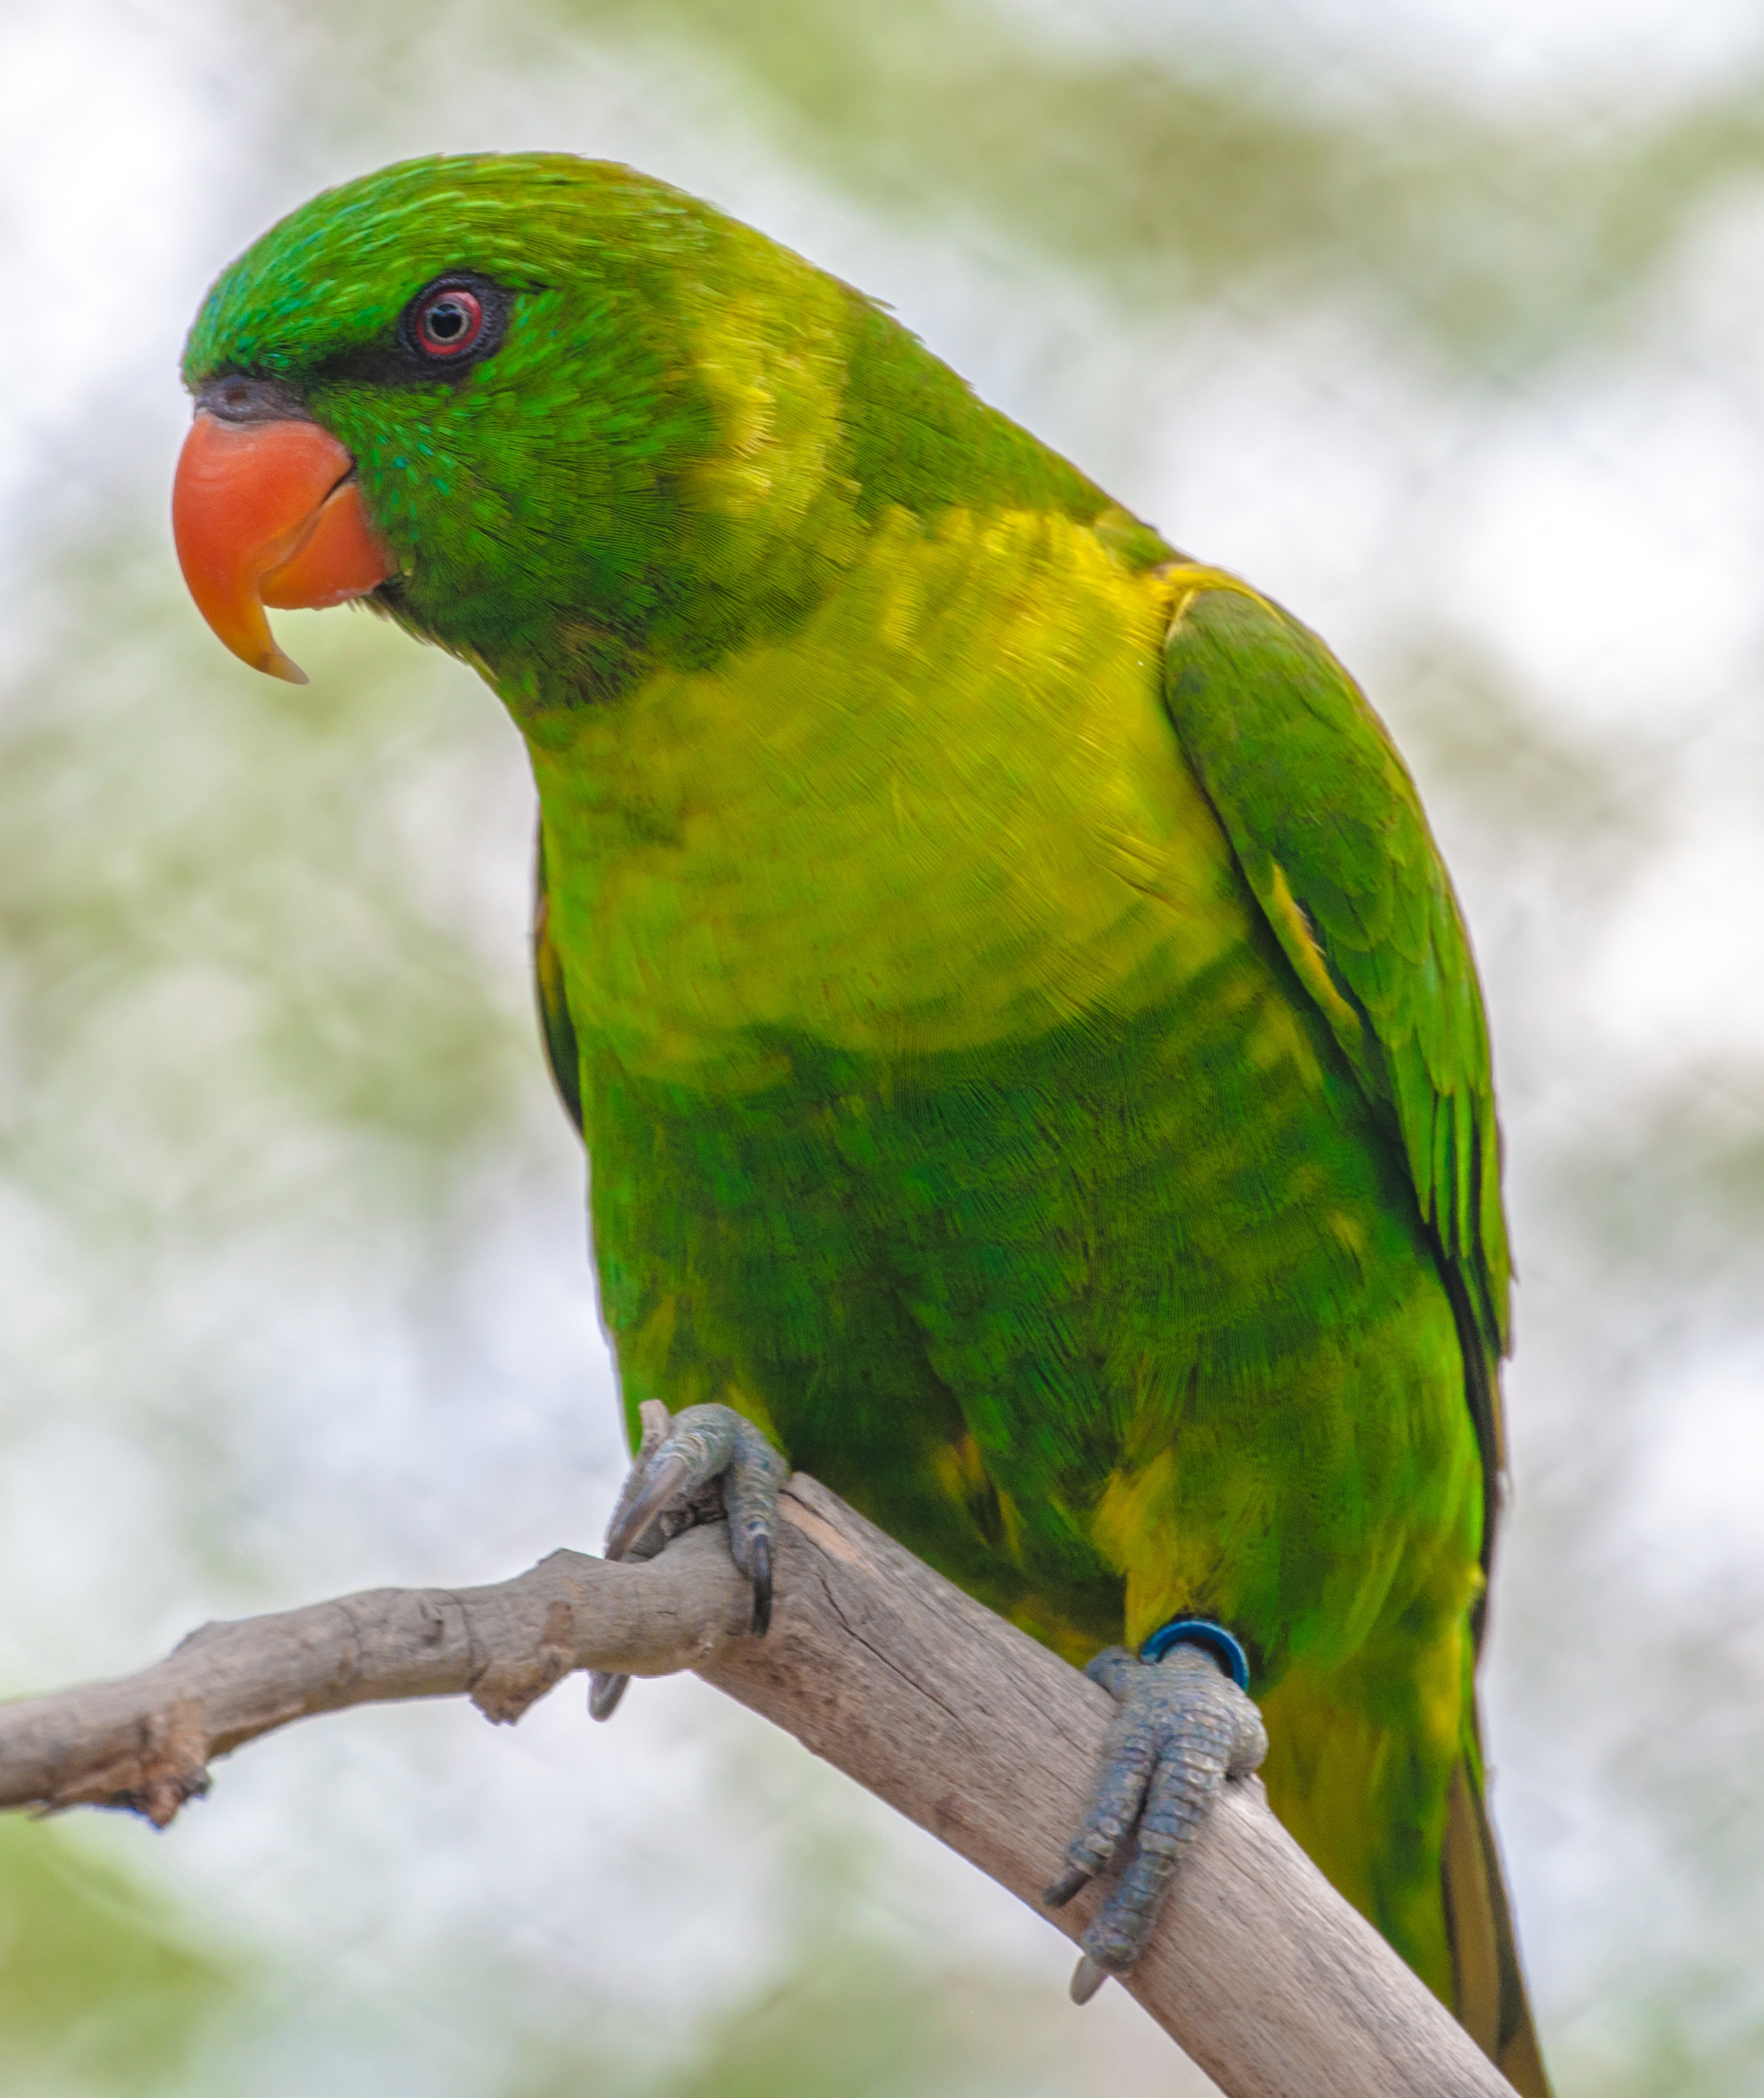
branch, bird, wildlife, green, beak, fauna, lorikeet, lovebird, vertebrate, parrot, parakeet, common pet parakeet, angry bird